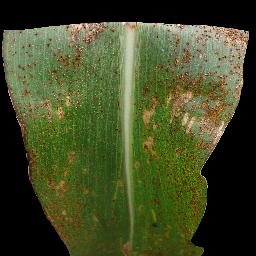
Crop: corn
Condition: (maize)_common_rust